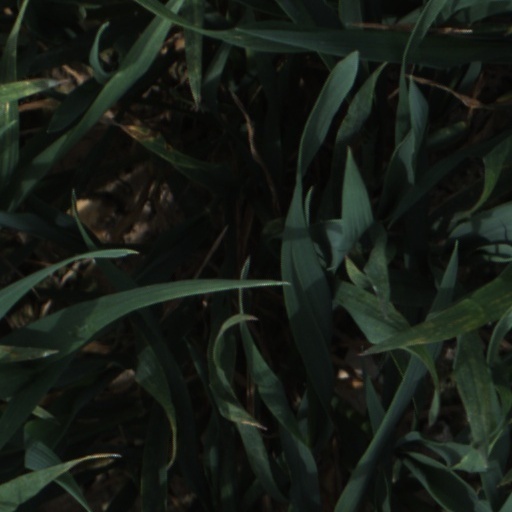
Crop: wheat